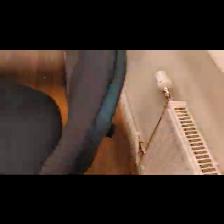
Label: NonHuman